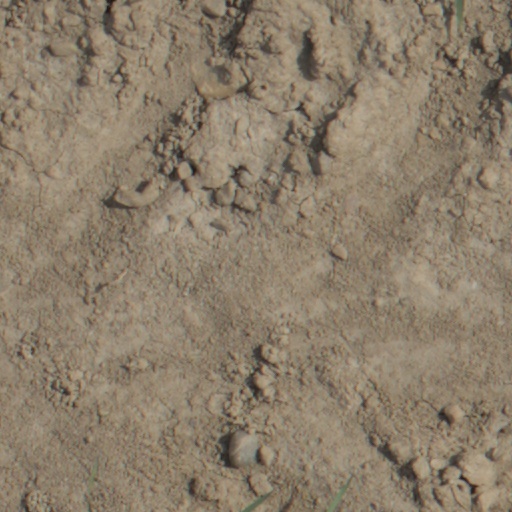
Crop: wheat